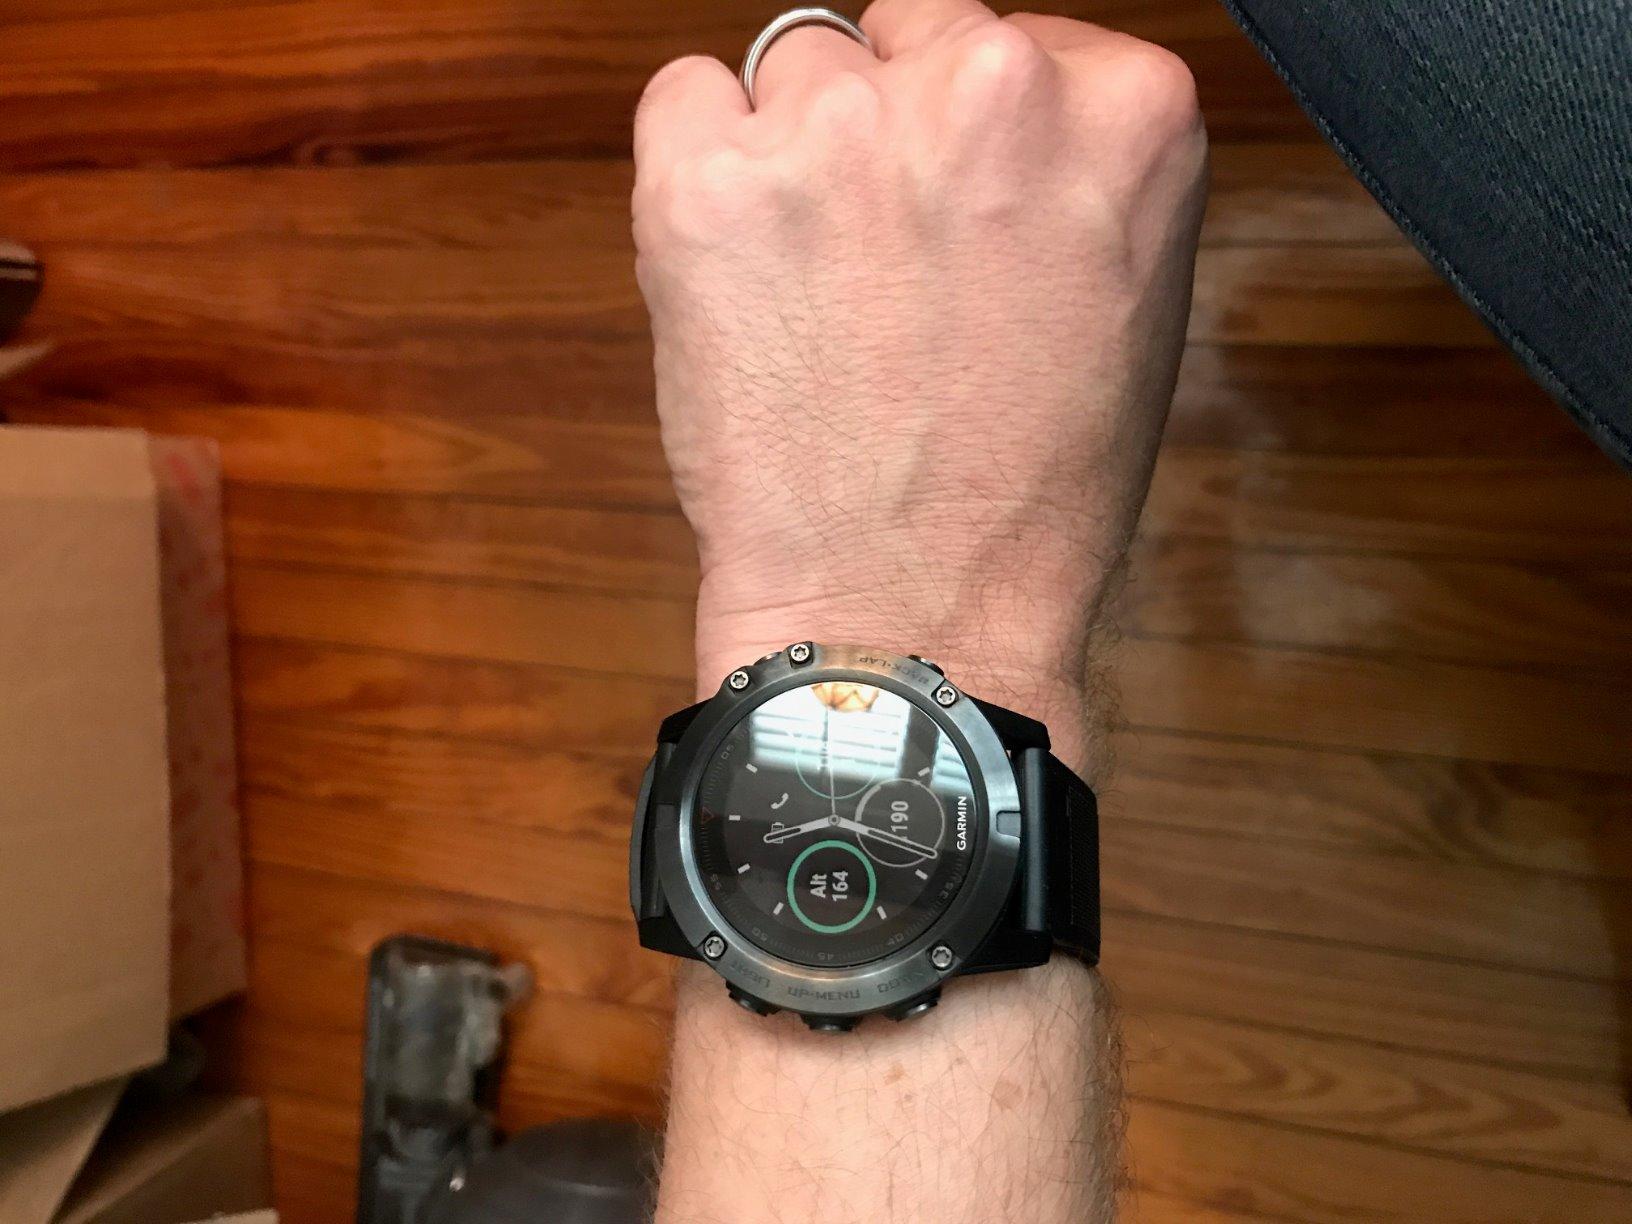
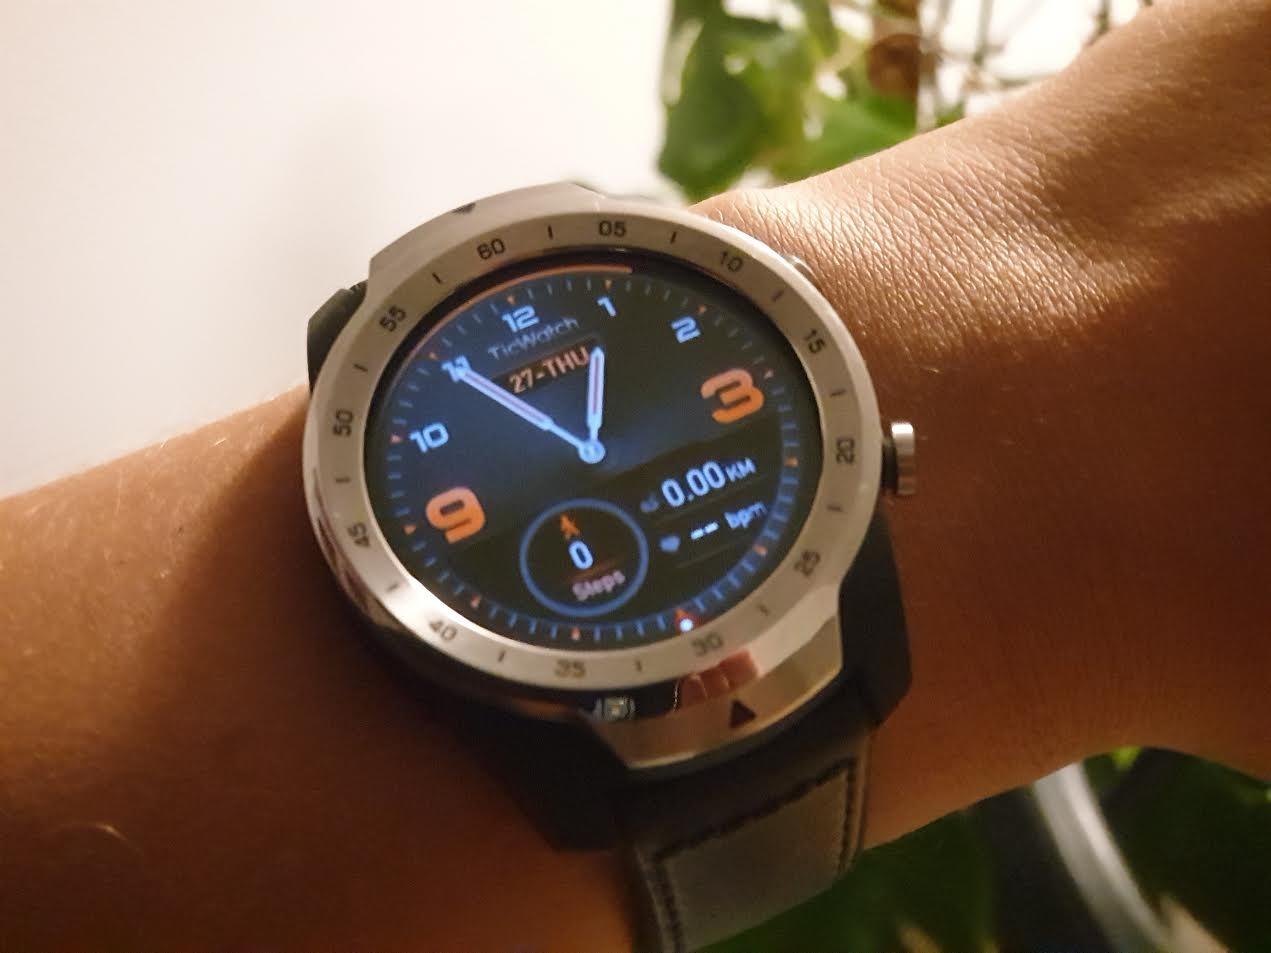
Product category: smartwatch
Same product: no